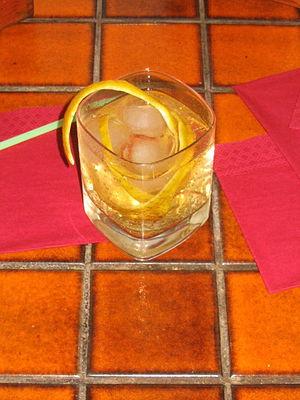
Un cocktail officiel de l'IBA est un cocktail sélectionné par l'International Bartenders Association pour le concours mondial de cocktail. Ces mélanges sont ainsi parmi les plus notables et les plus fréquents des cocktails qu'on peut trouver à travers le monde.